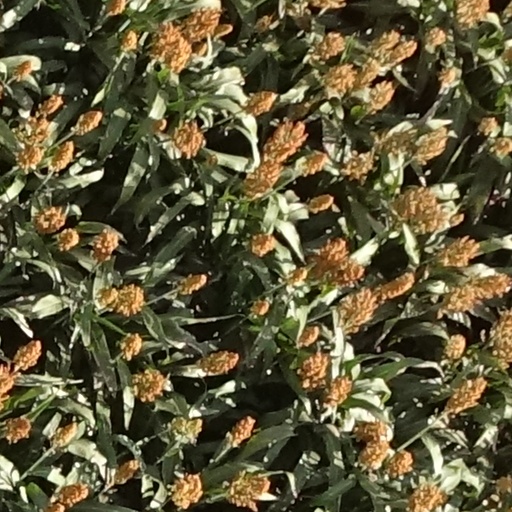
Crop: sorghum